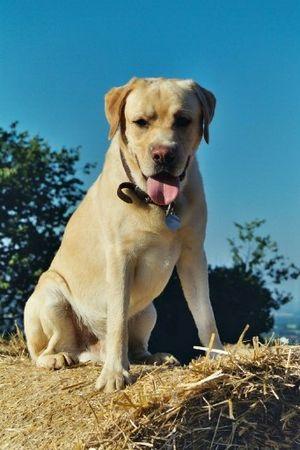
Marley et moi est un film américain réalisé par David Frankel, sorti en 2008. Le film est basé sur l'autobiographie Marley and Me de John Grogan.